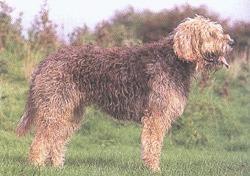
otterhound